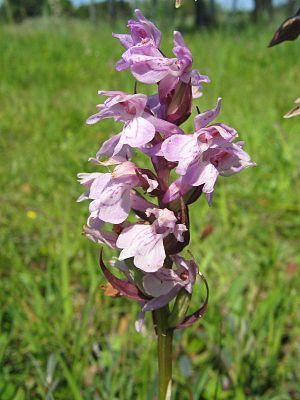
La flore du massif des Vosges se répartit entre un étage collinéen, un étage montagnard et un étage subalpin. L'étage collinéen s'étend jusqu'à 500 mètres d'altitude environ. Entre 500 et 1 000 mètres se situe l'étage montagnard, puis au-delà, l'étage subalpin dont le point culminant est le Grand Ballon, à 1 424 mètres. Les différentes conditions environnementales sont à l'origine d'une végétation variée. Du fait de l'orientation nord-sud de la zone montagneuse, il existe un contraste marqué entre l'est et l'ouest, les vents d'ouest apportant les précipitations qui tombent en abondance sur le versant lorrain et les sommets, alors que le versant alsacien est plus sec.